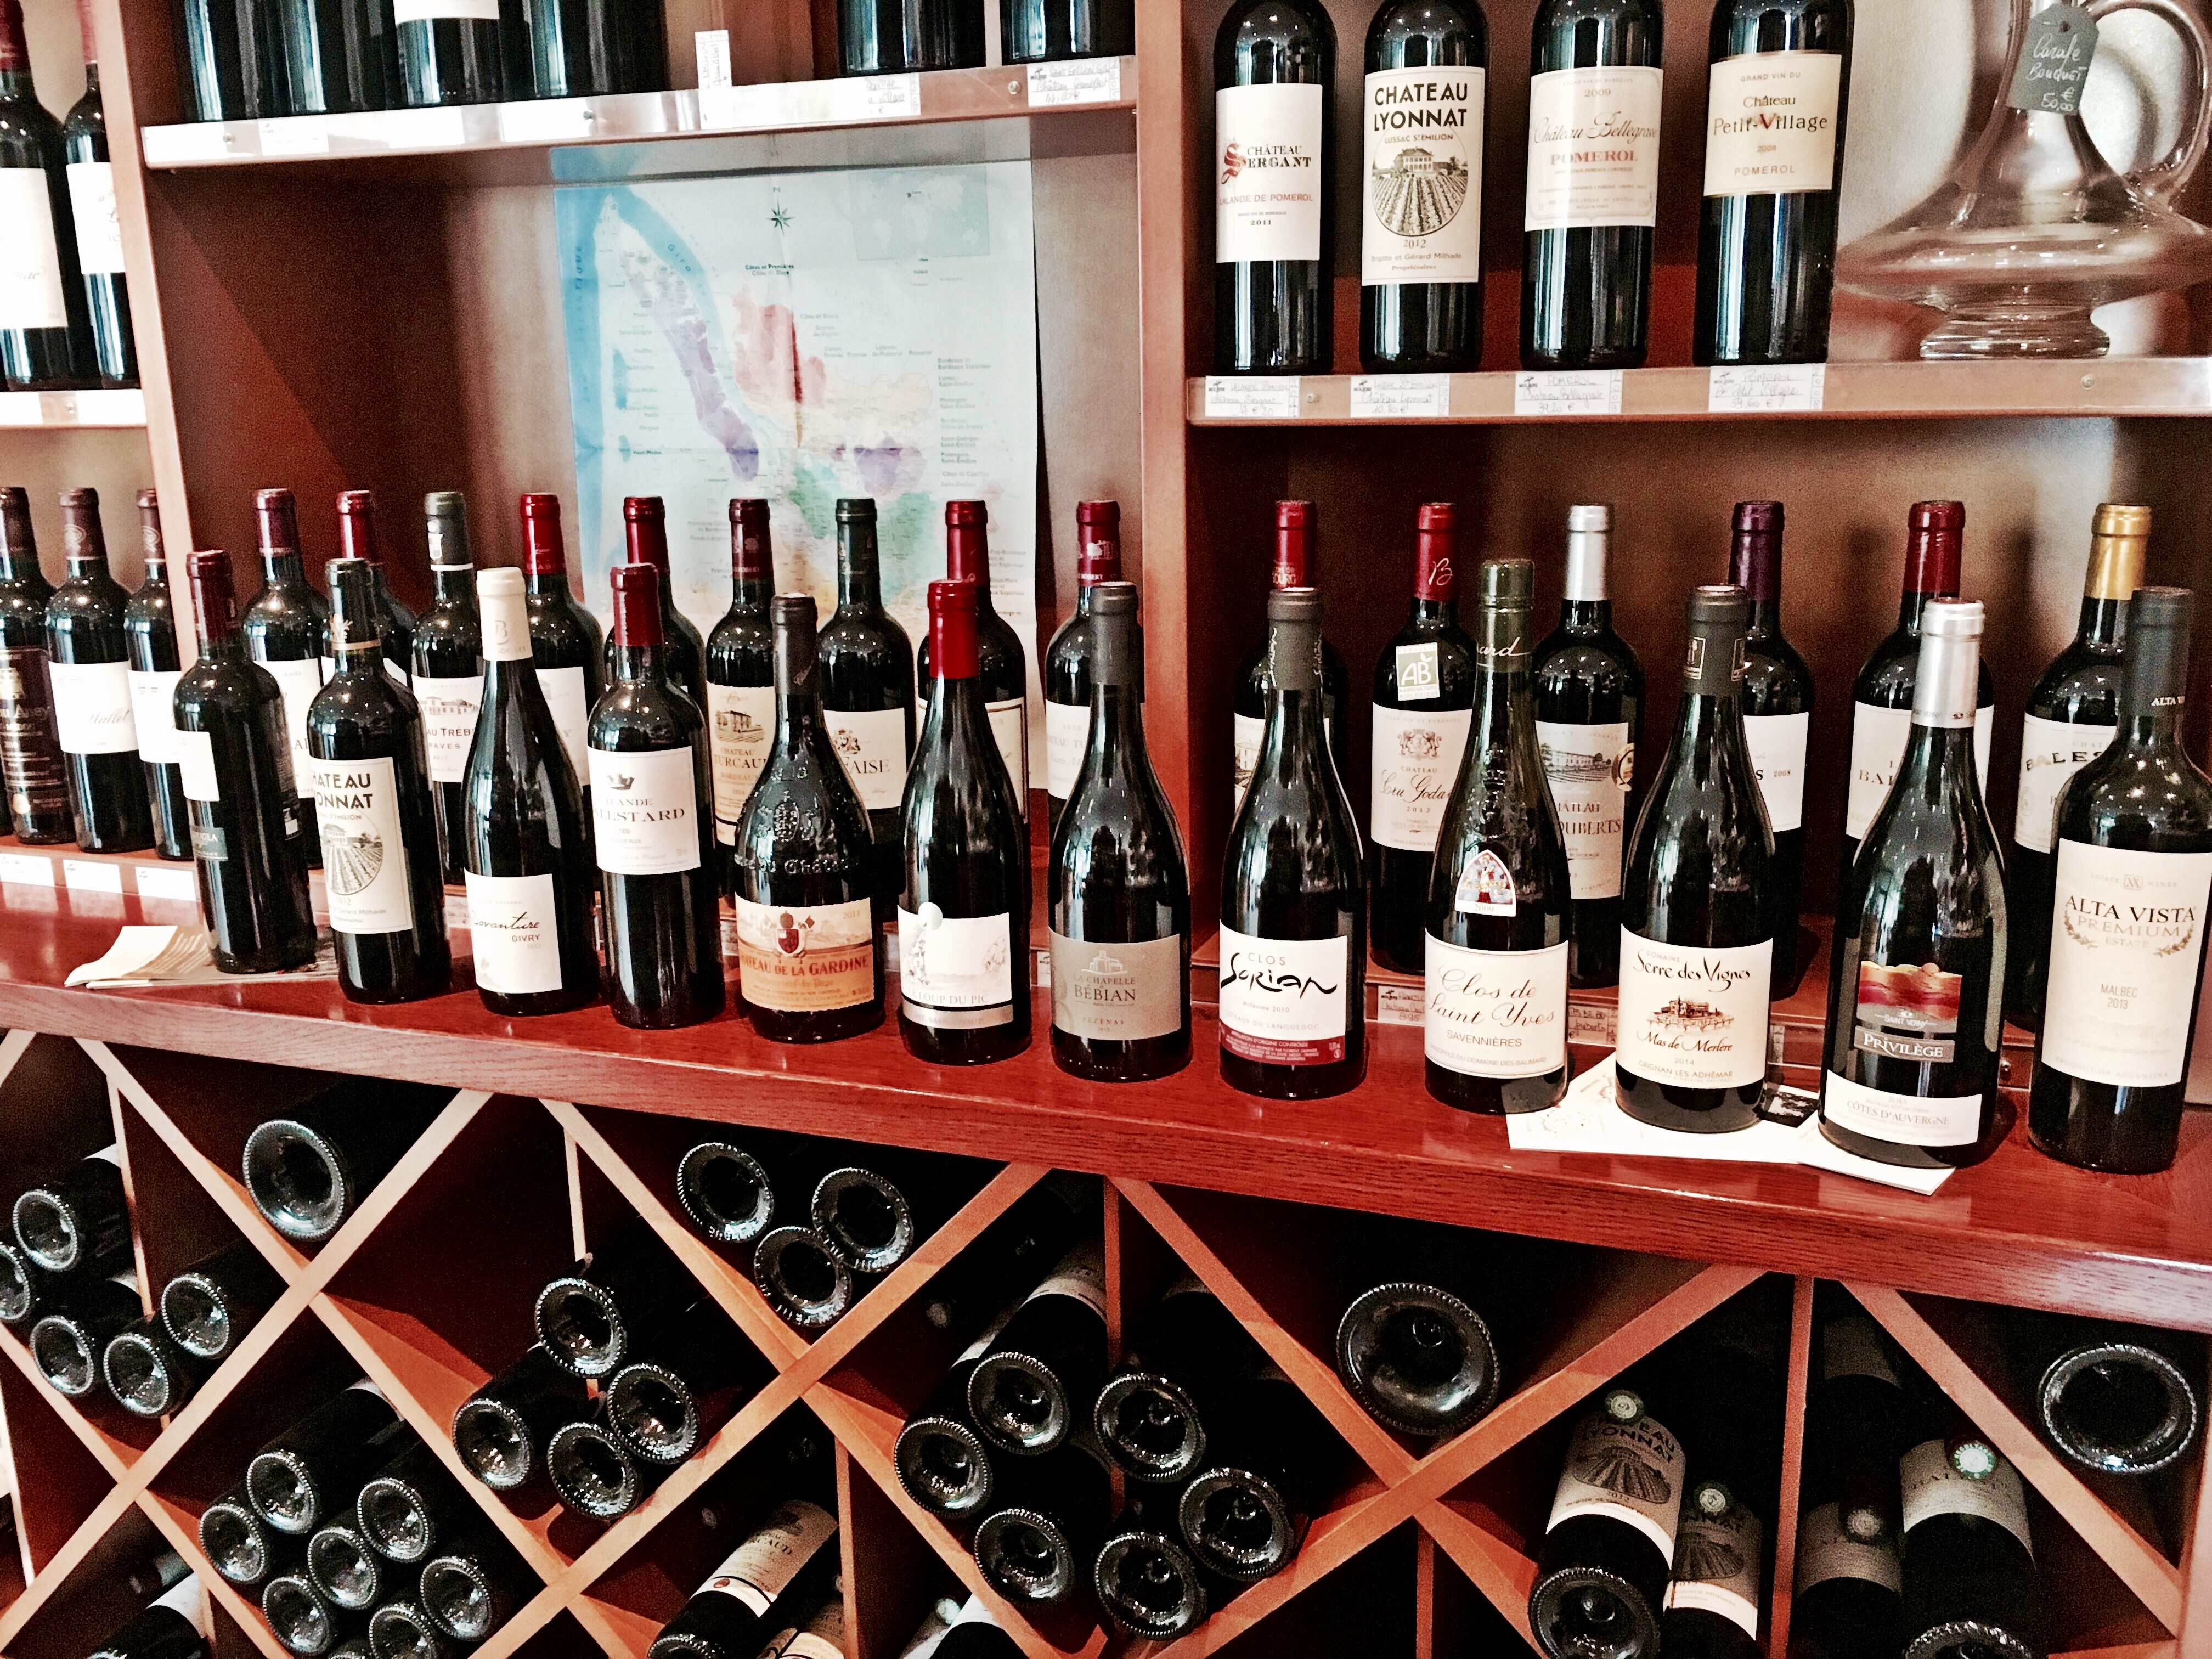
wine, drink, wine bottle, brand, liqueur, alcoholic beverage, distilled beverage